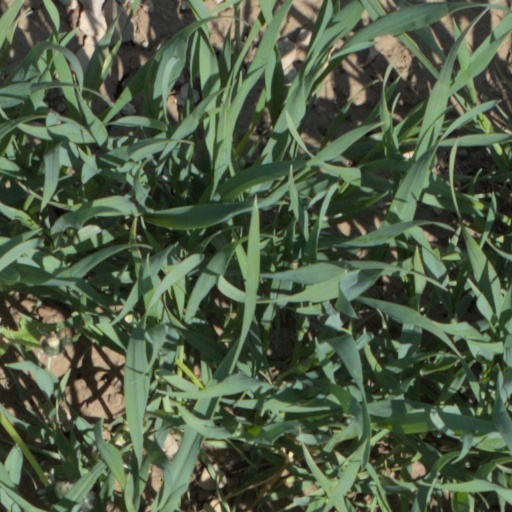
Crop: wheat